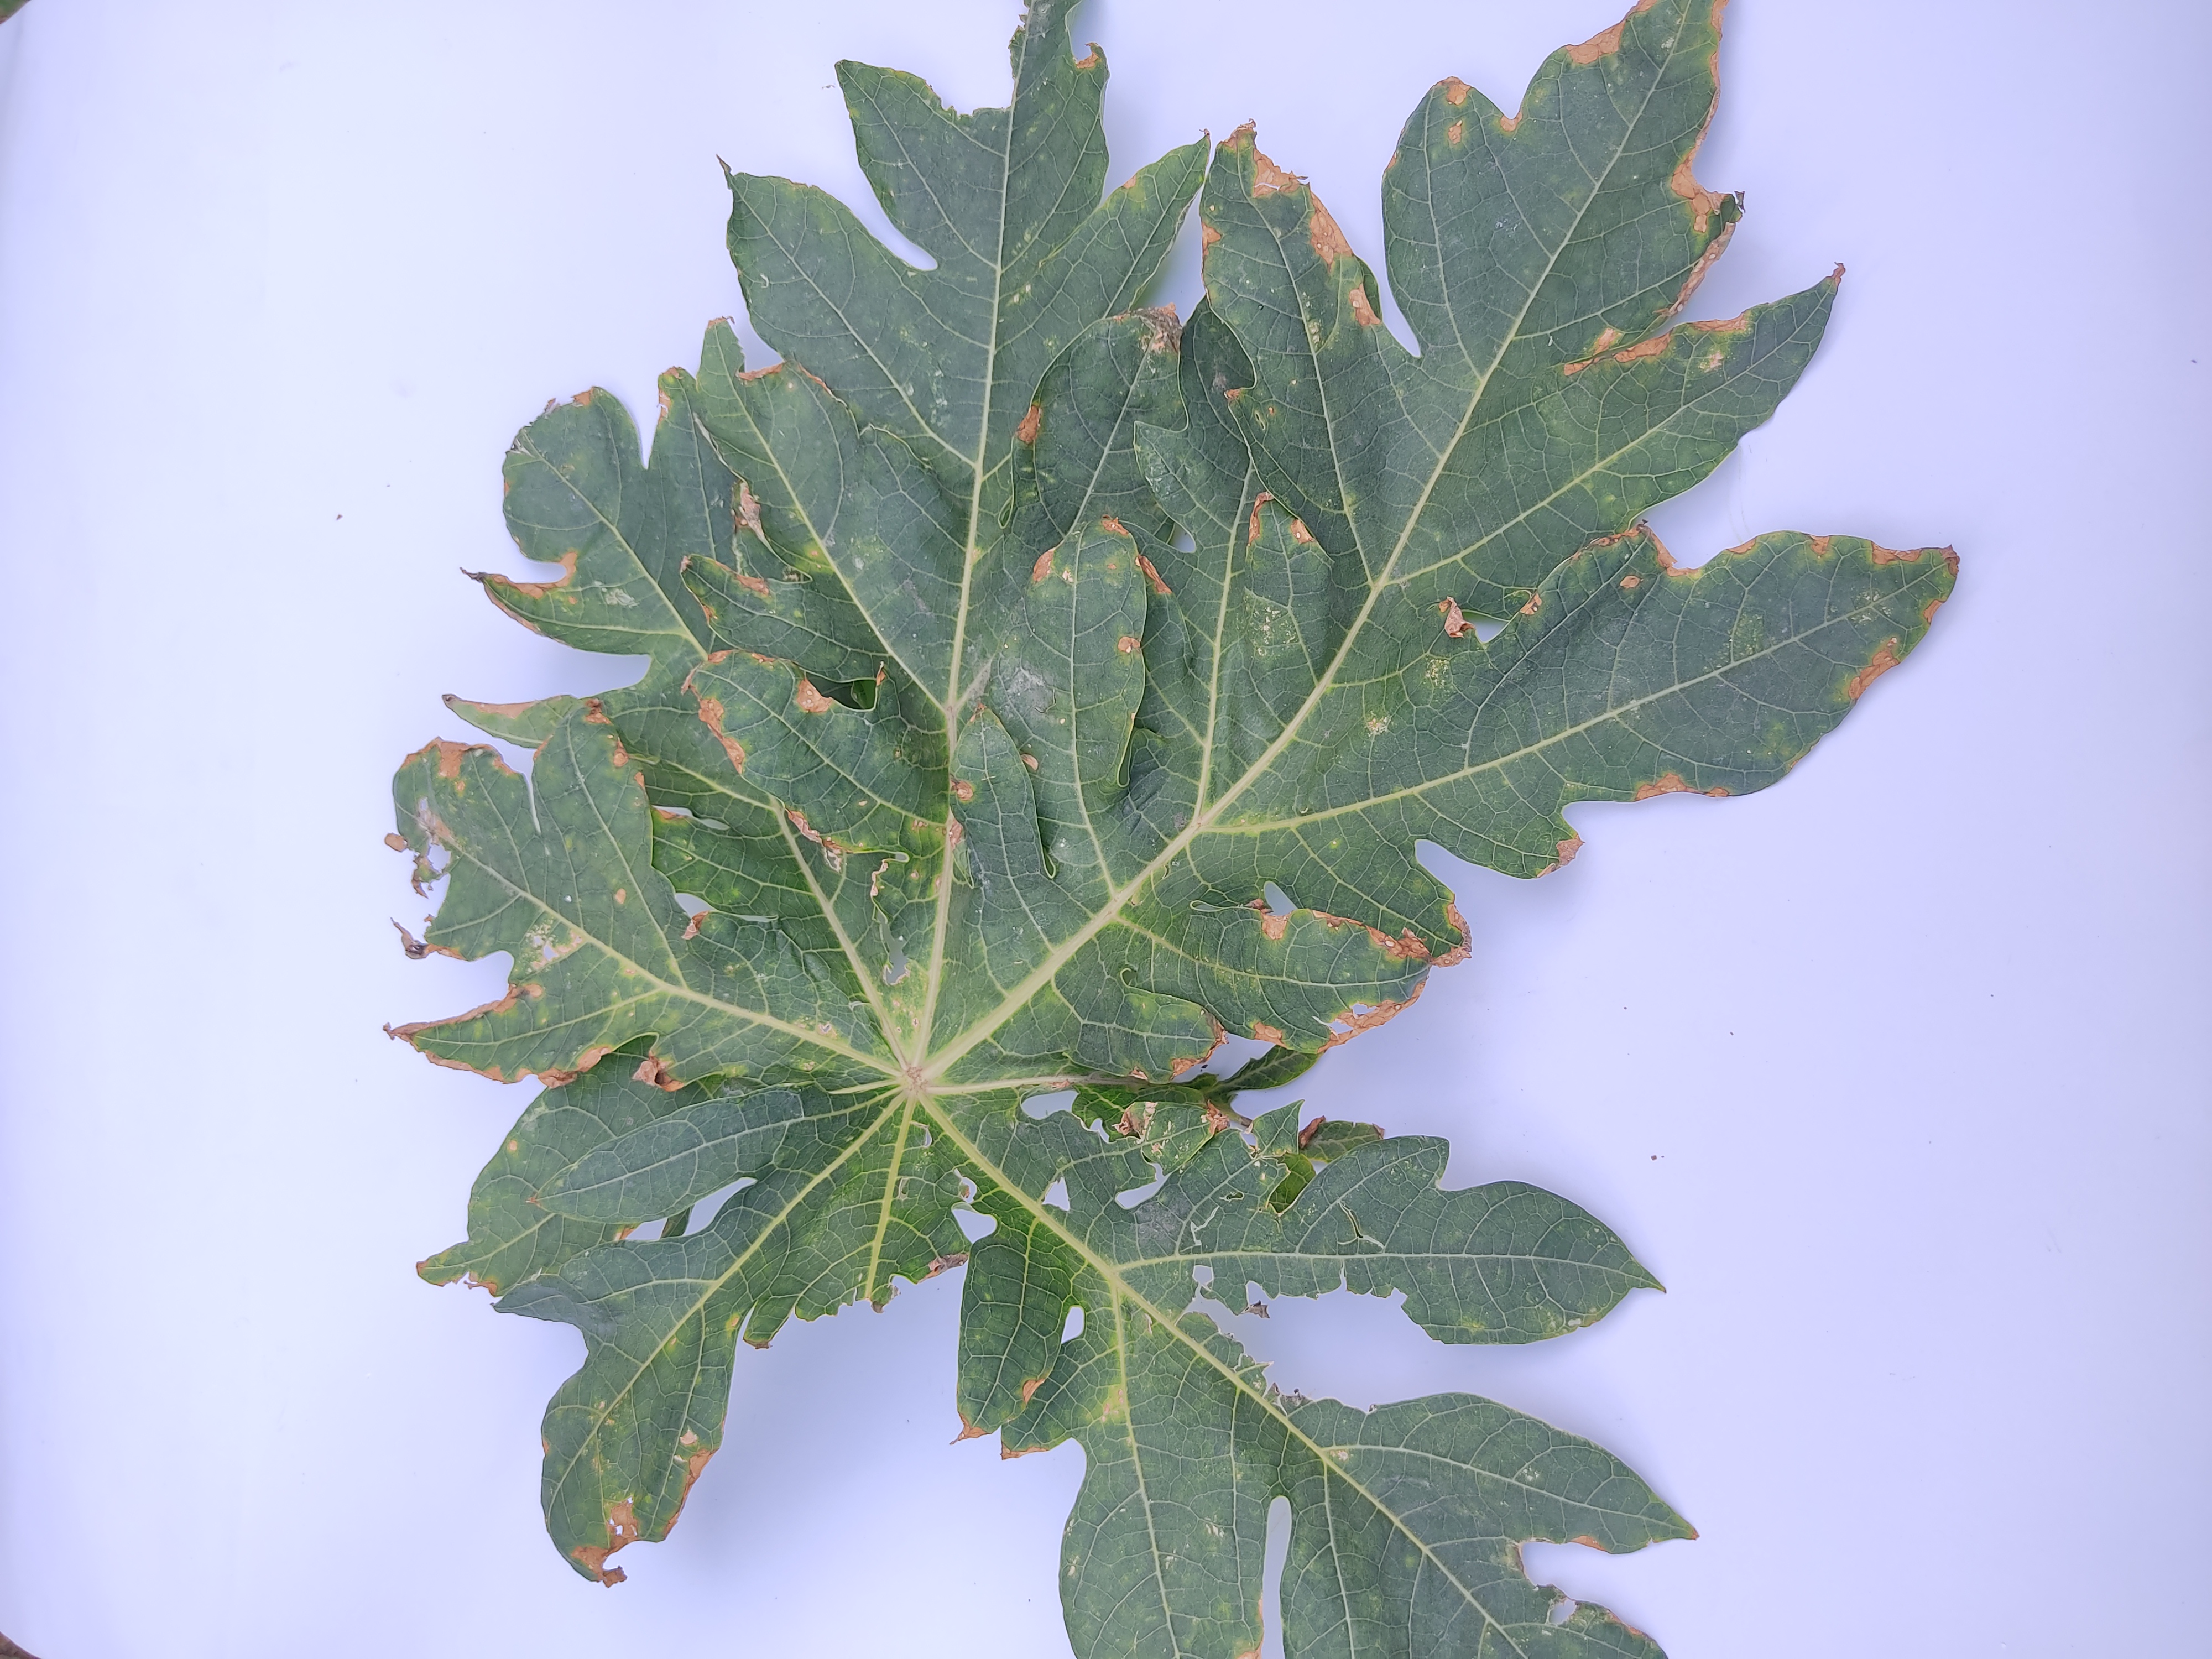
Label: Mite Disease